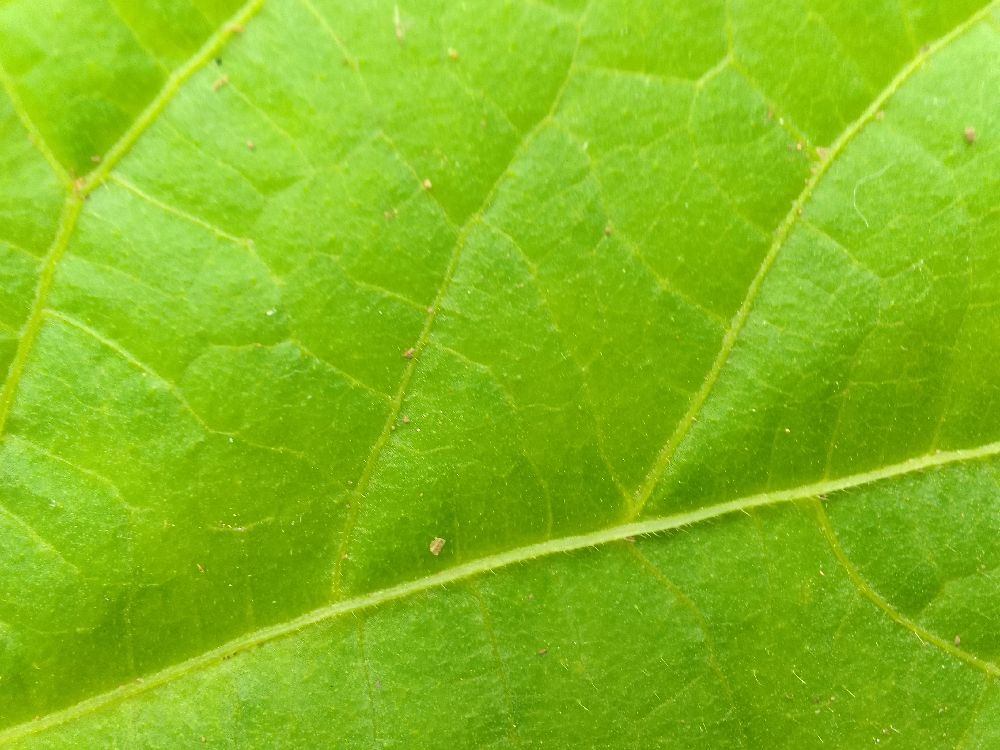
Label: healthy